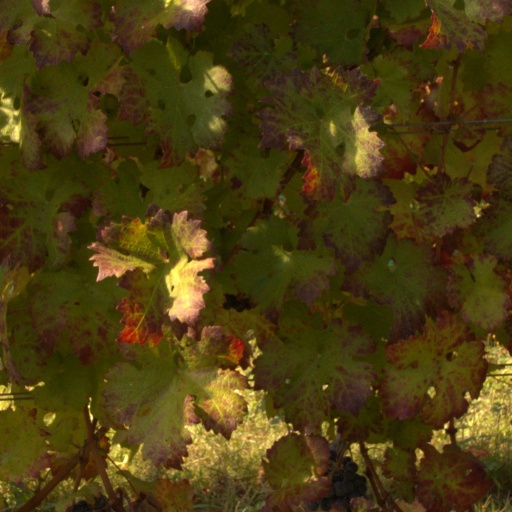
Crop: grape